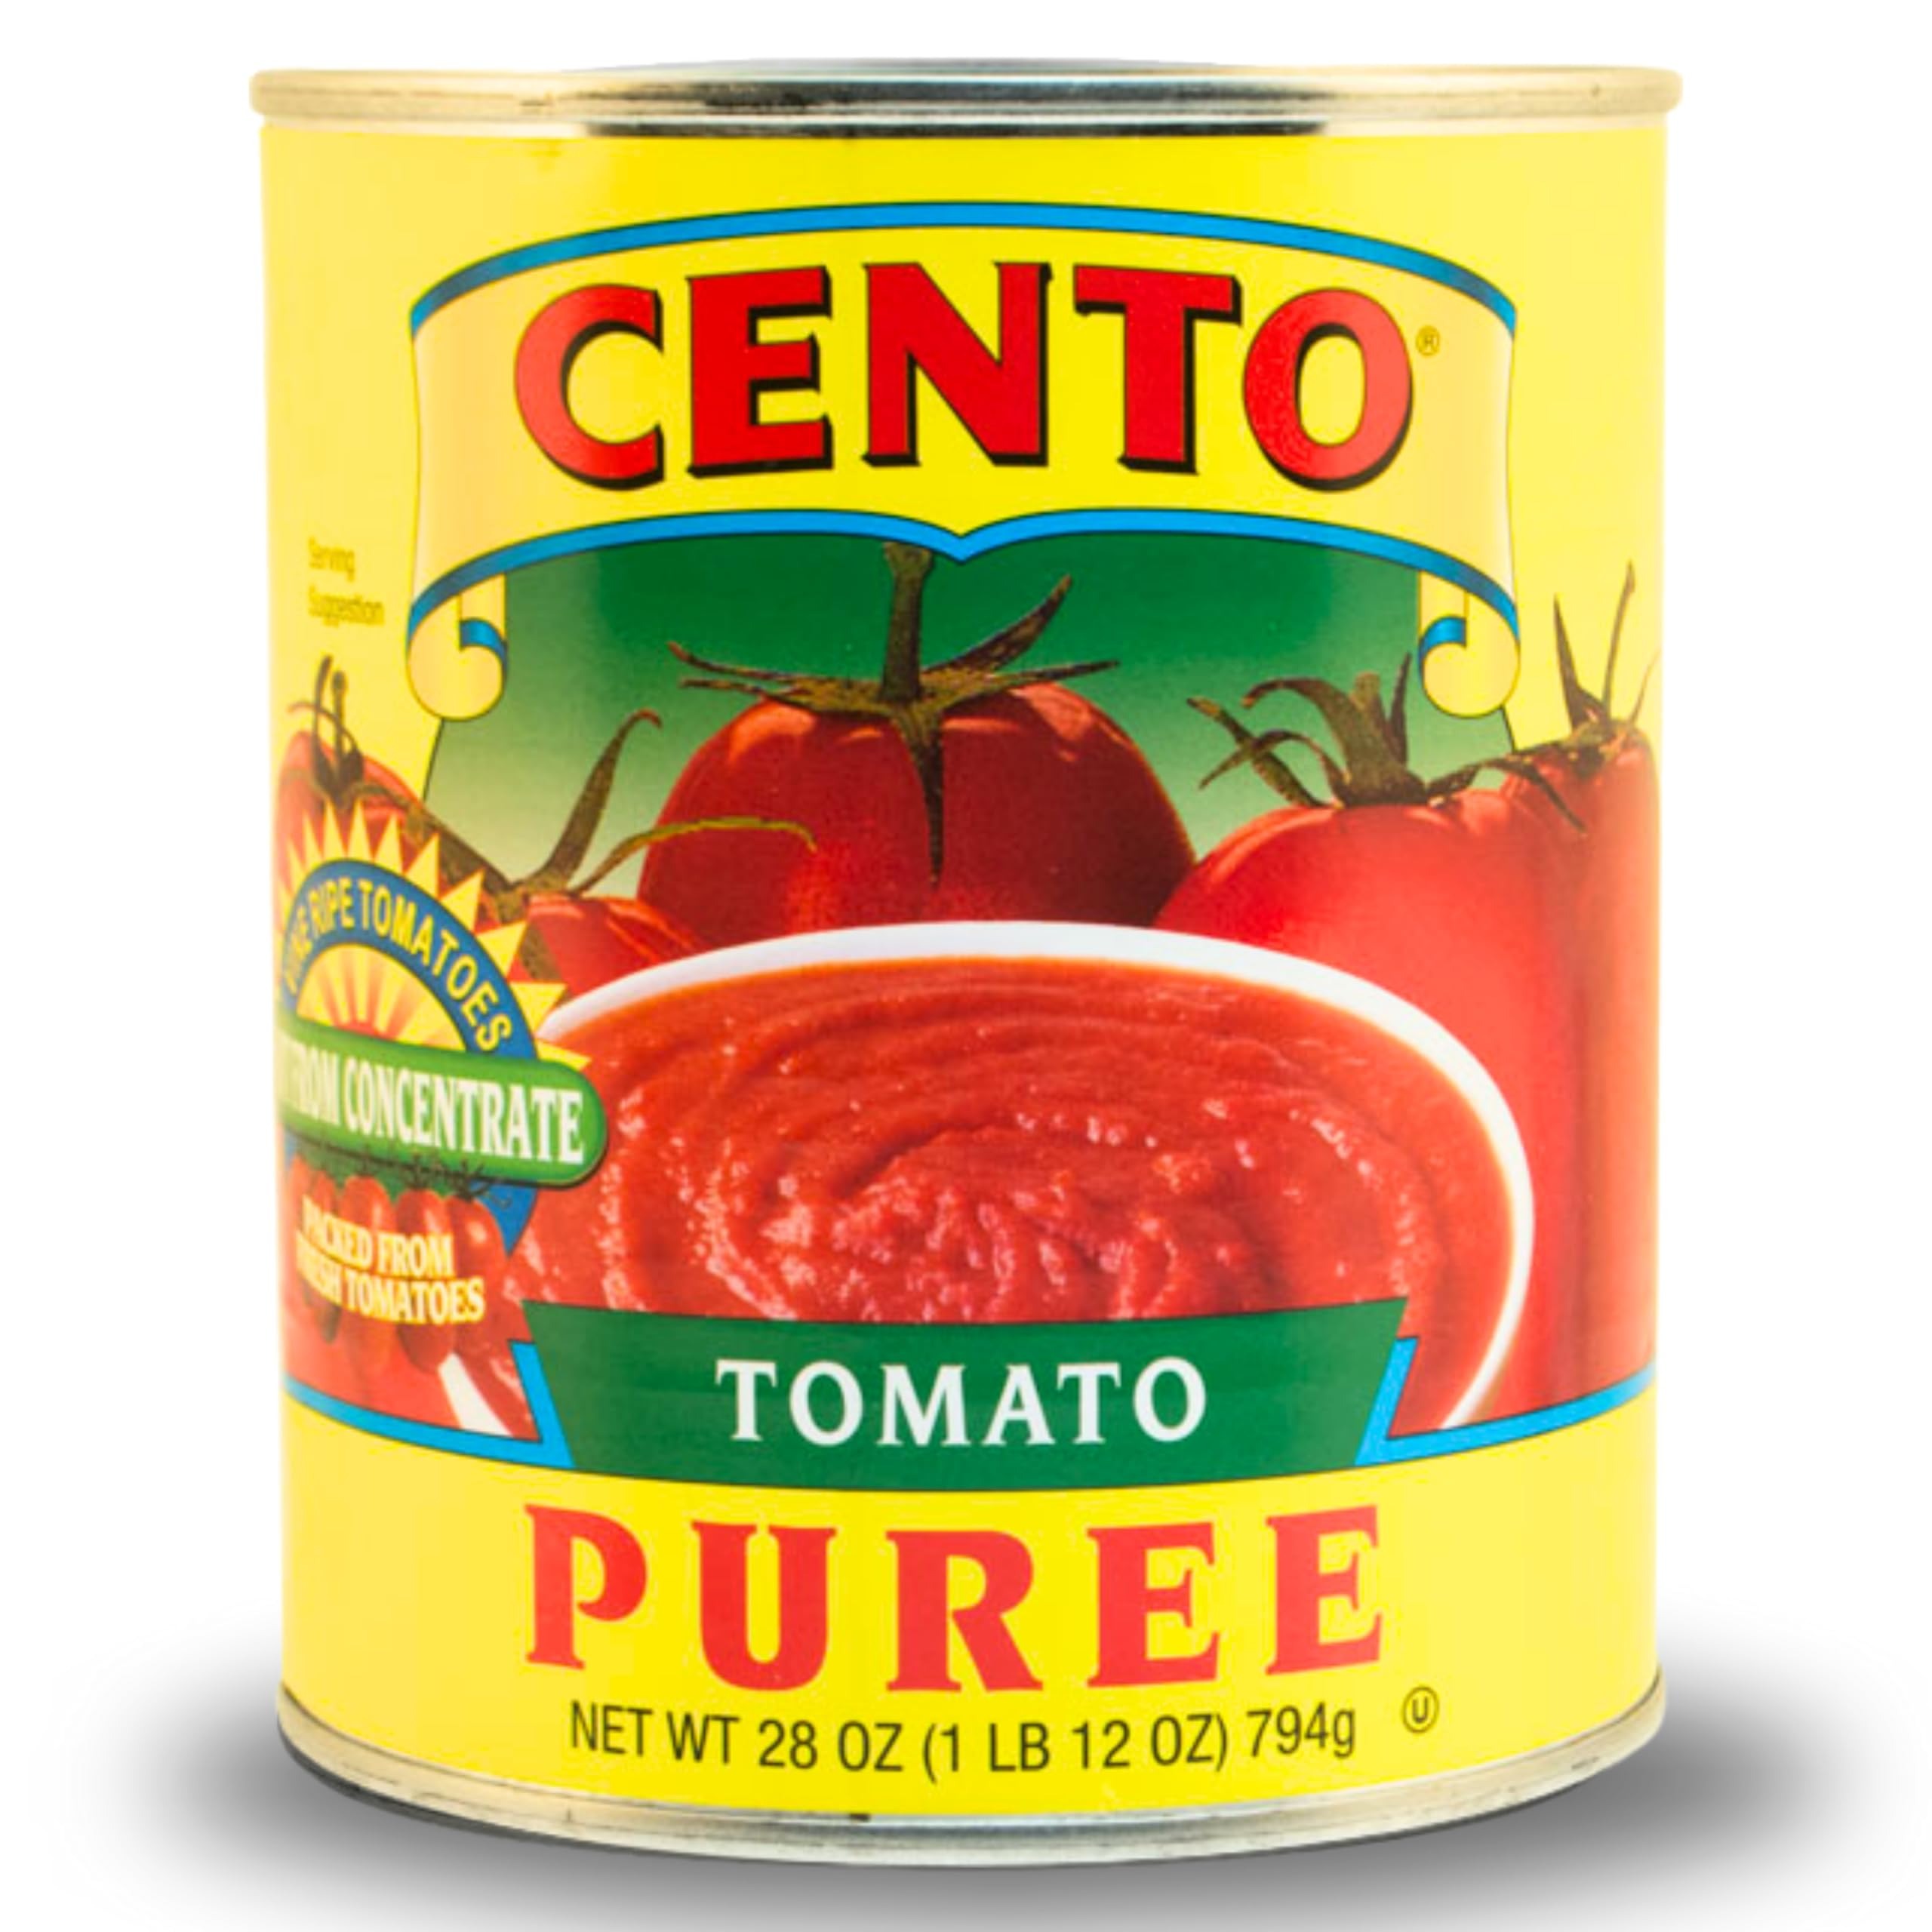
Item Name: Cento Tomato Puree, 28 Oz, Thick Puree from Red, Ripe Tomatoes, Seeded and Strained, Not from Concentrate
Bullet Point 1: "Trust your Family with Our Family": For over 60 years, Cento Fine Foods has been providing consistent, premium Italian products. Widely recognized by the world's top chefs, Cento is your complete source for authentic Italian
Bullet Point 2: Crafted with Excellence: All Cento Products are made with the freshest ingredients available. We maintain strict specifications, from seed to shelf, to ensure superior quality
Bullet Point 3: Authentic Italian Taste: Our pureed tomatoes are made with the freshest, ripest tomatoes that delivers a hearty and robust flavor, perfect for Italian cuisine
Bullet Point 4: Versatile Pantry Staple: Our Gluten Free, Non-GMO and BPA-free tomato puree is extremely versatile and provides a flavorful base for many dishes, including marinaras, sauces, soups, stews, chili, tomato curries, and baked dishes
Bullet Point 5: Packed with Flavor: Picked at the peak of freshness, our tomatoes are seeded and strained then fresh packed to preserve their fresh taste. Smooth, thick and deep in flavor, it's ideal for the perfect pizza sauce
Value: 28.0
Unit: Ounce

Price: 3.795